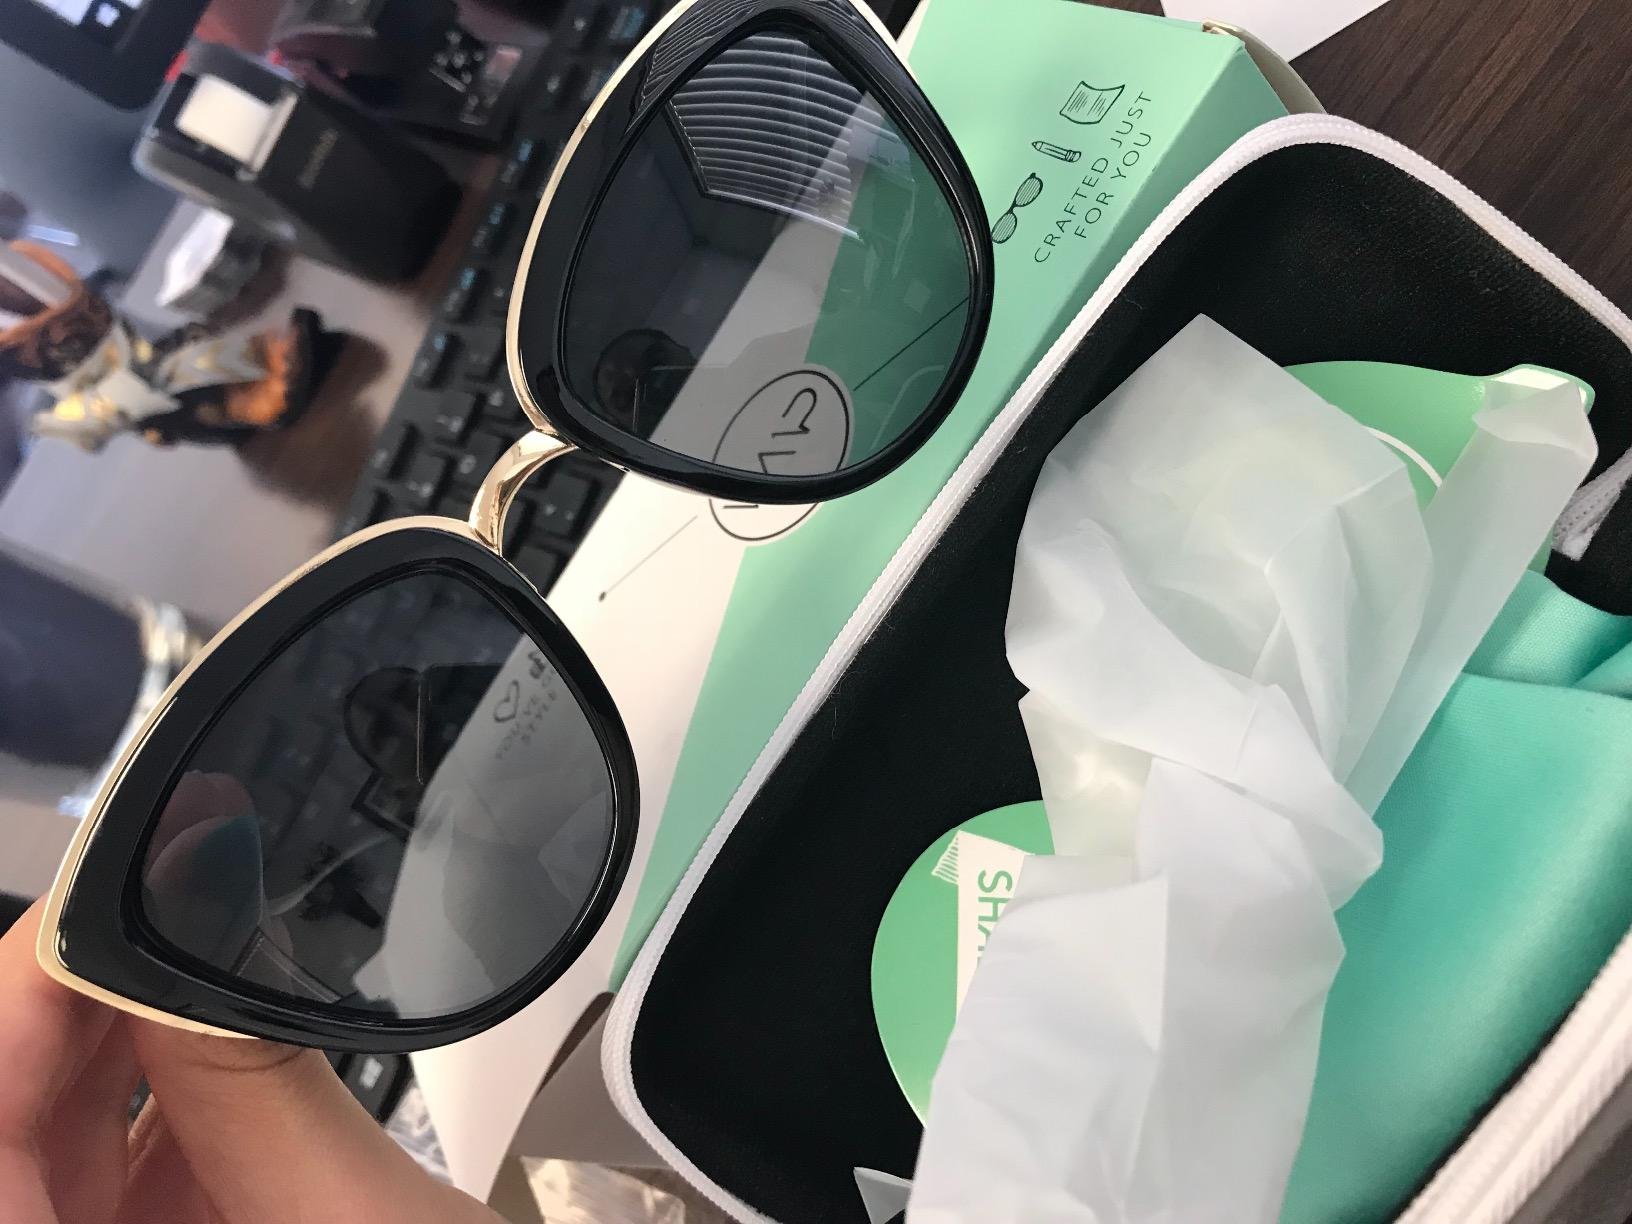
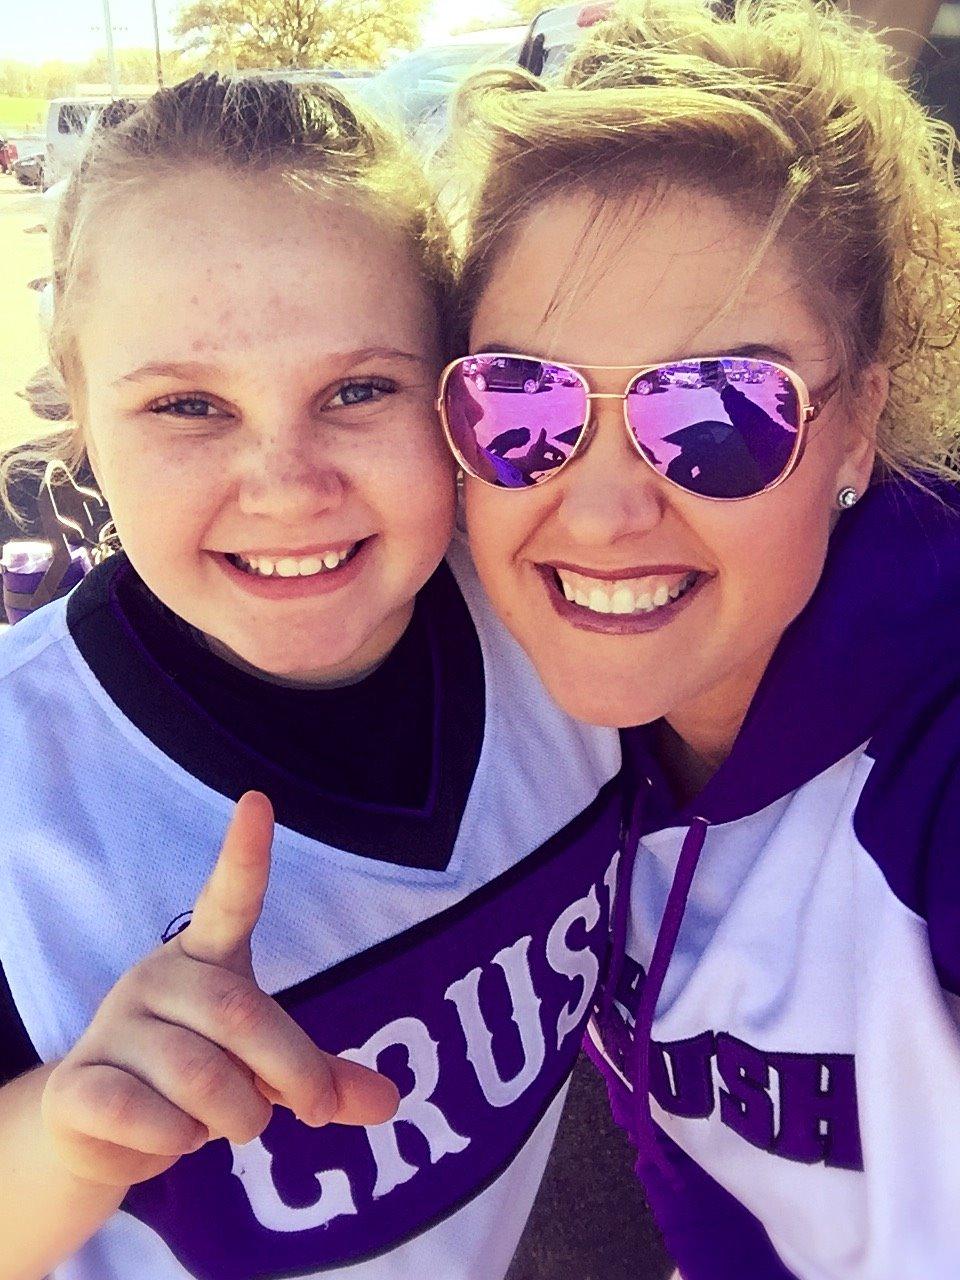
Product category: accessories_sunglasses
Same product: no